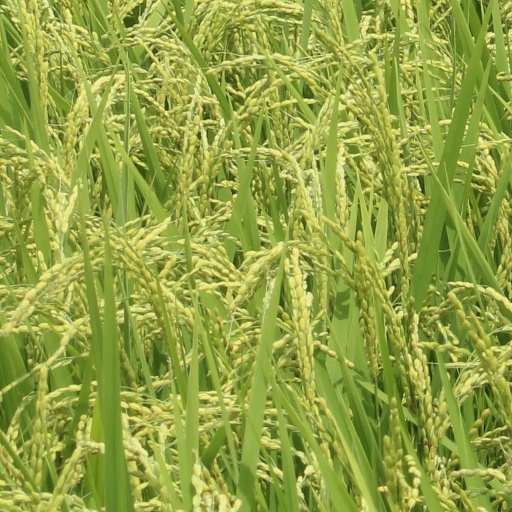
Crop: rice